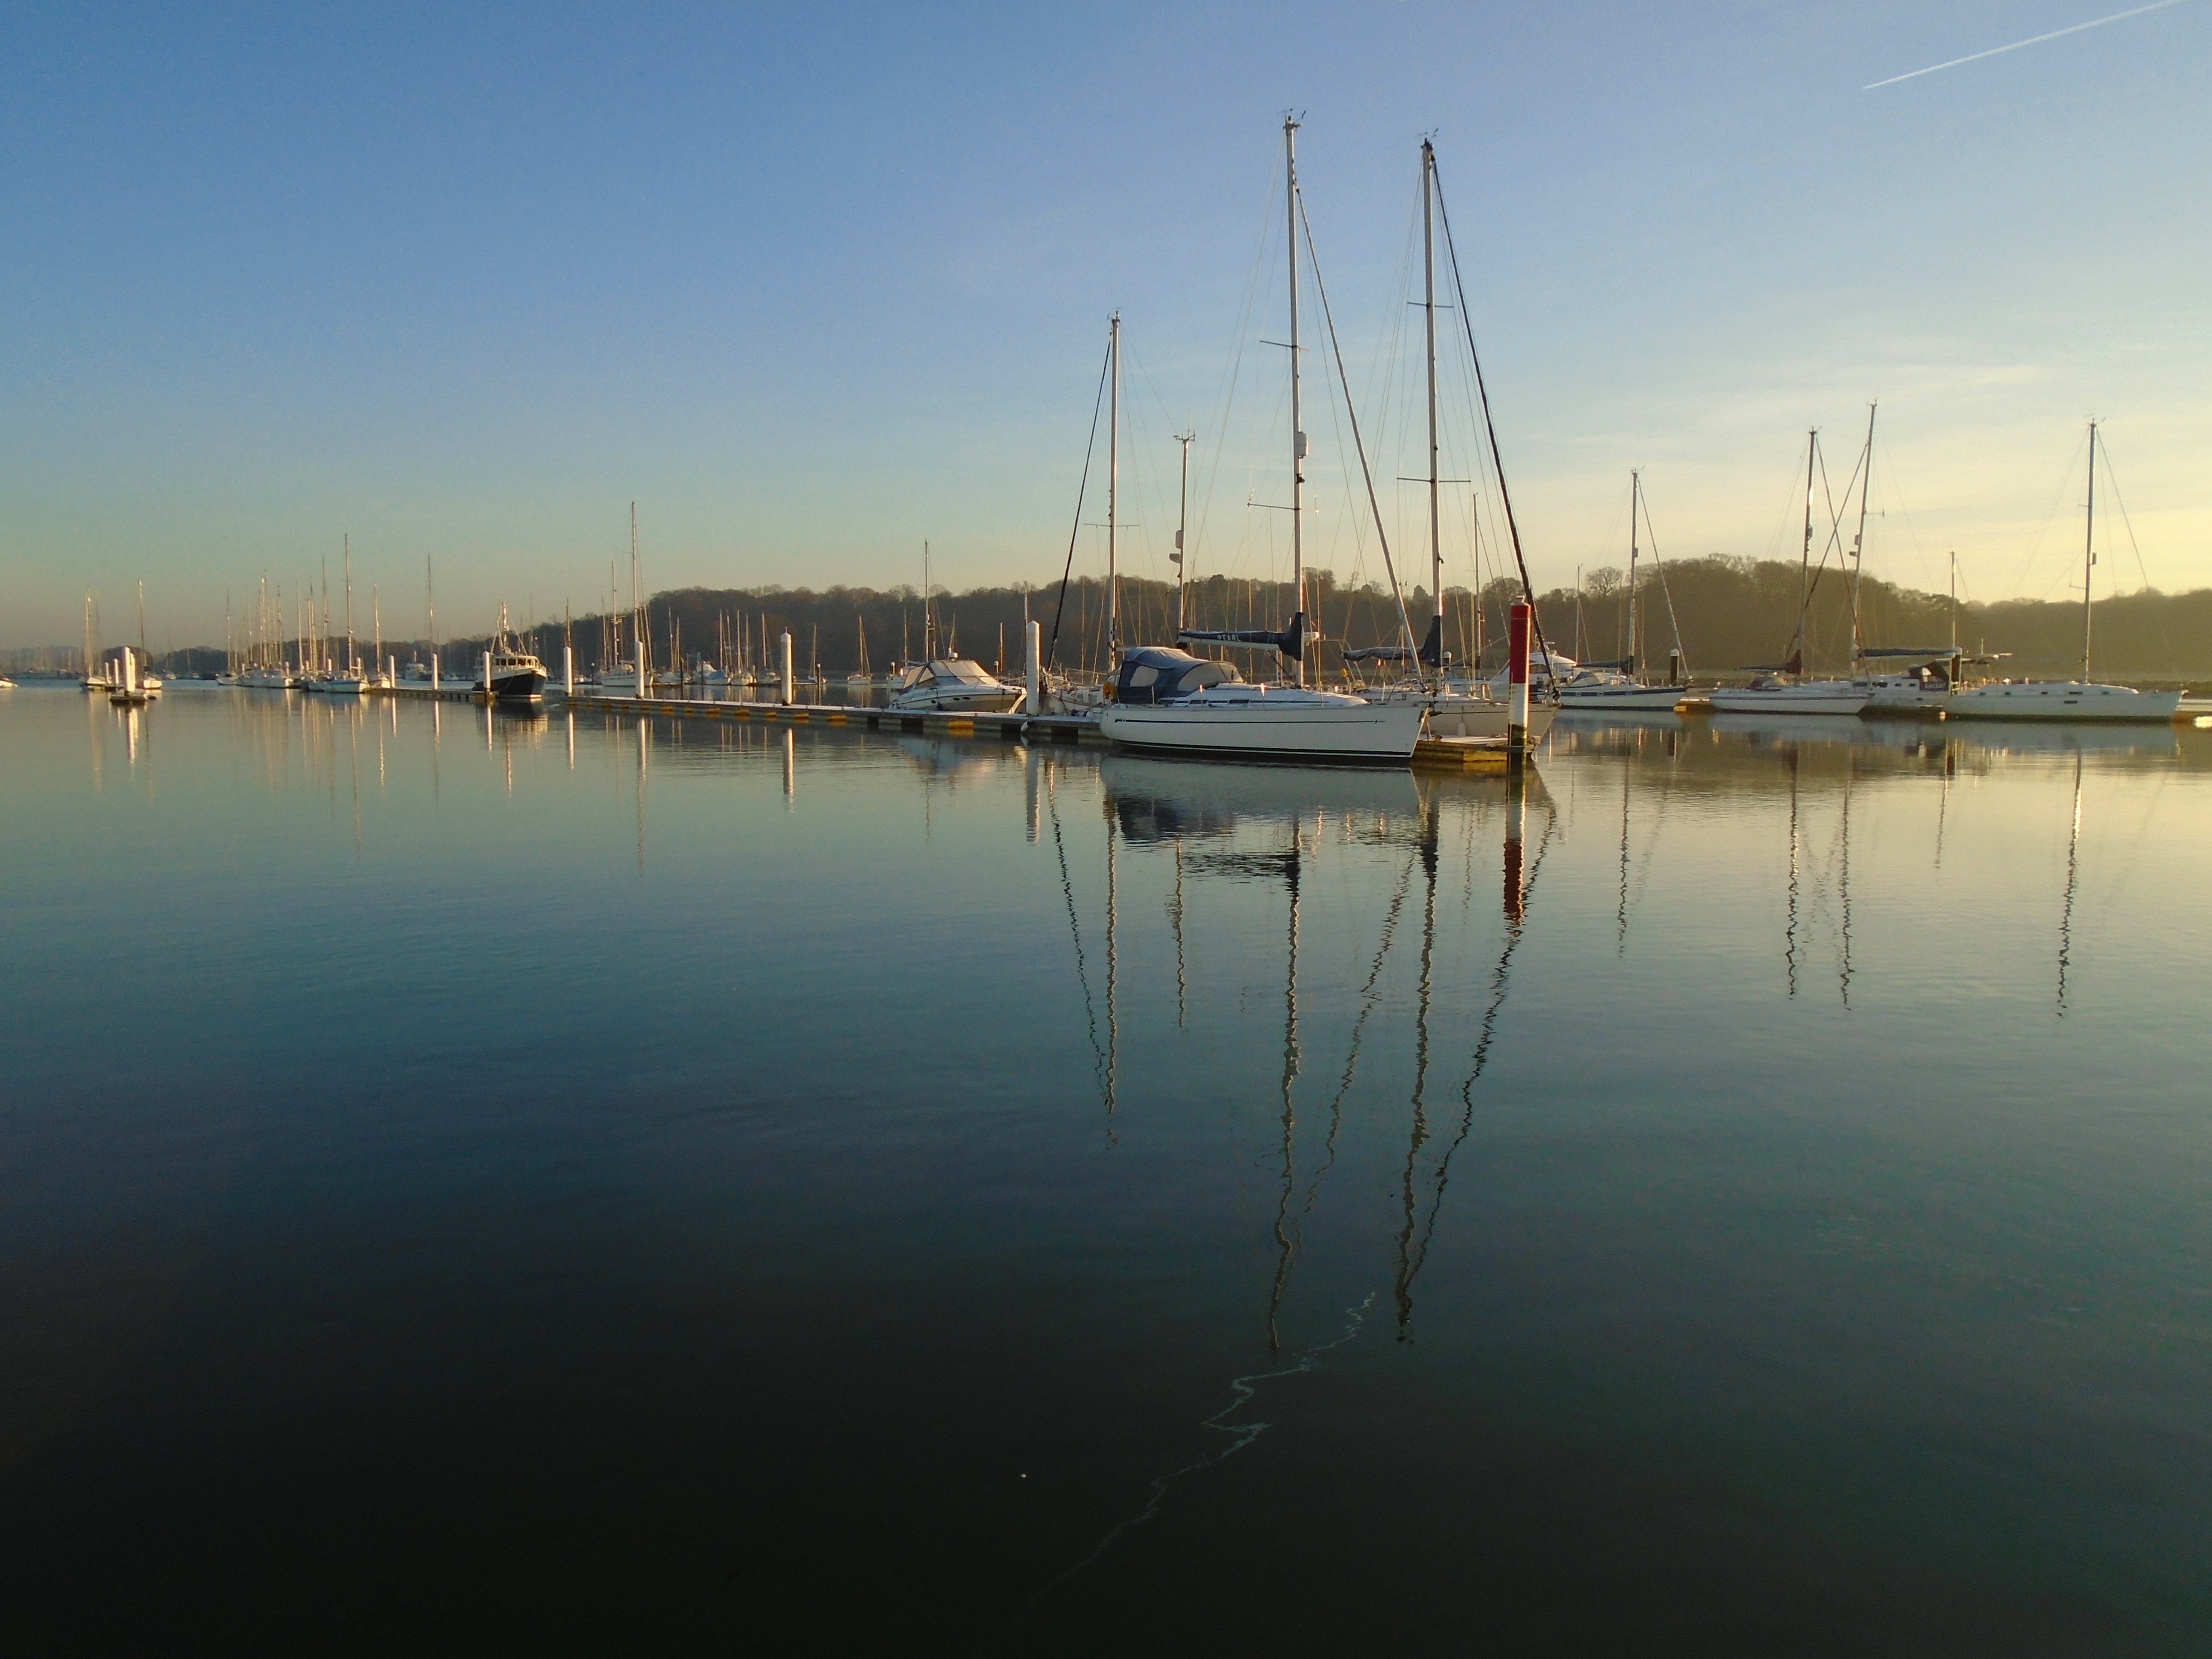
landscape, sea, water, nature, outdoor, horizon, dock, sunrise, sunset, boat, morning, lake, dawn, river, dusk, evening, reflection, vessel, vehicle, mast, yacht, peaceful, scenery, bay, marina, sailboat, blue sky, nautical, boats, marine